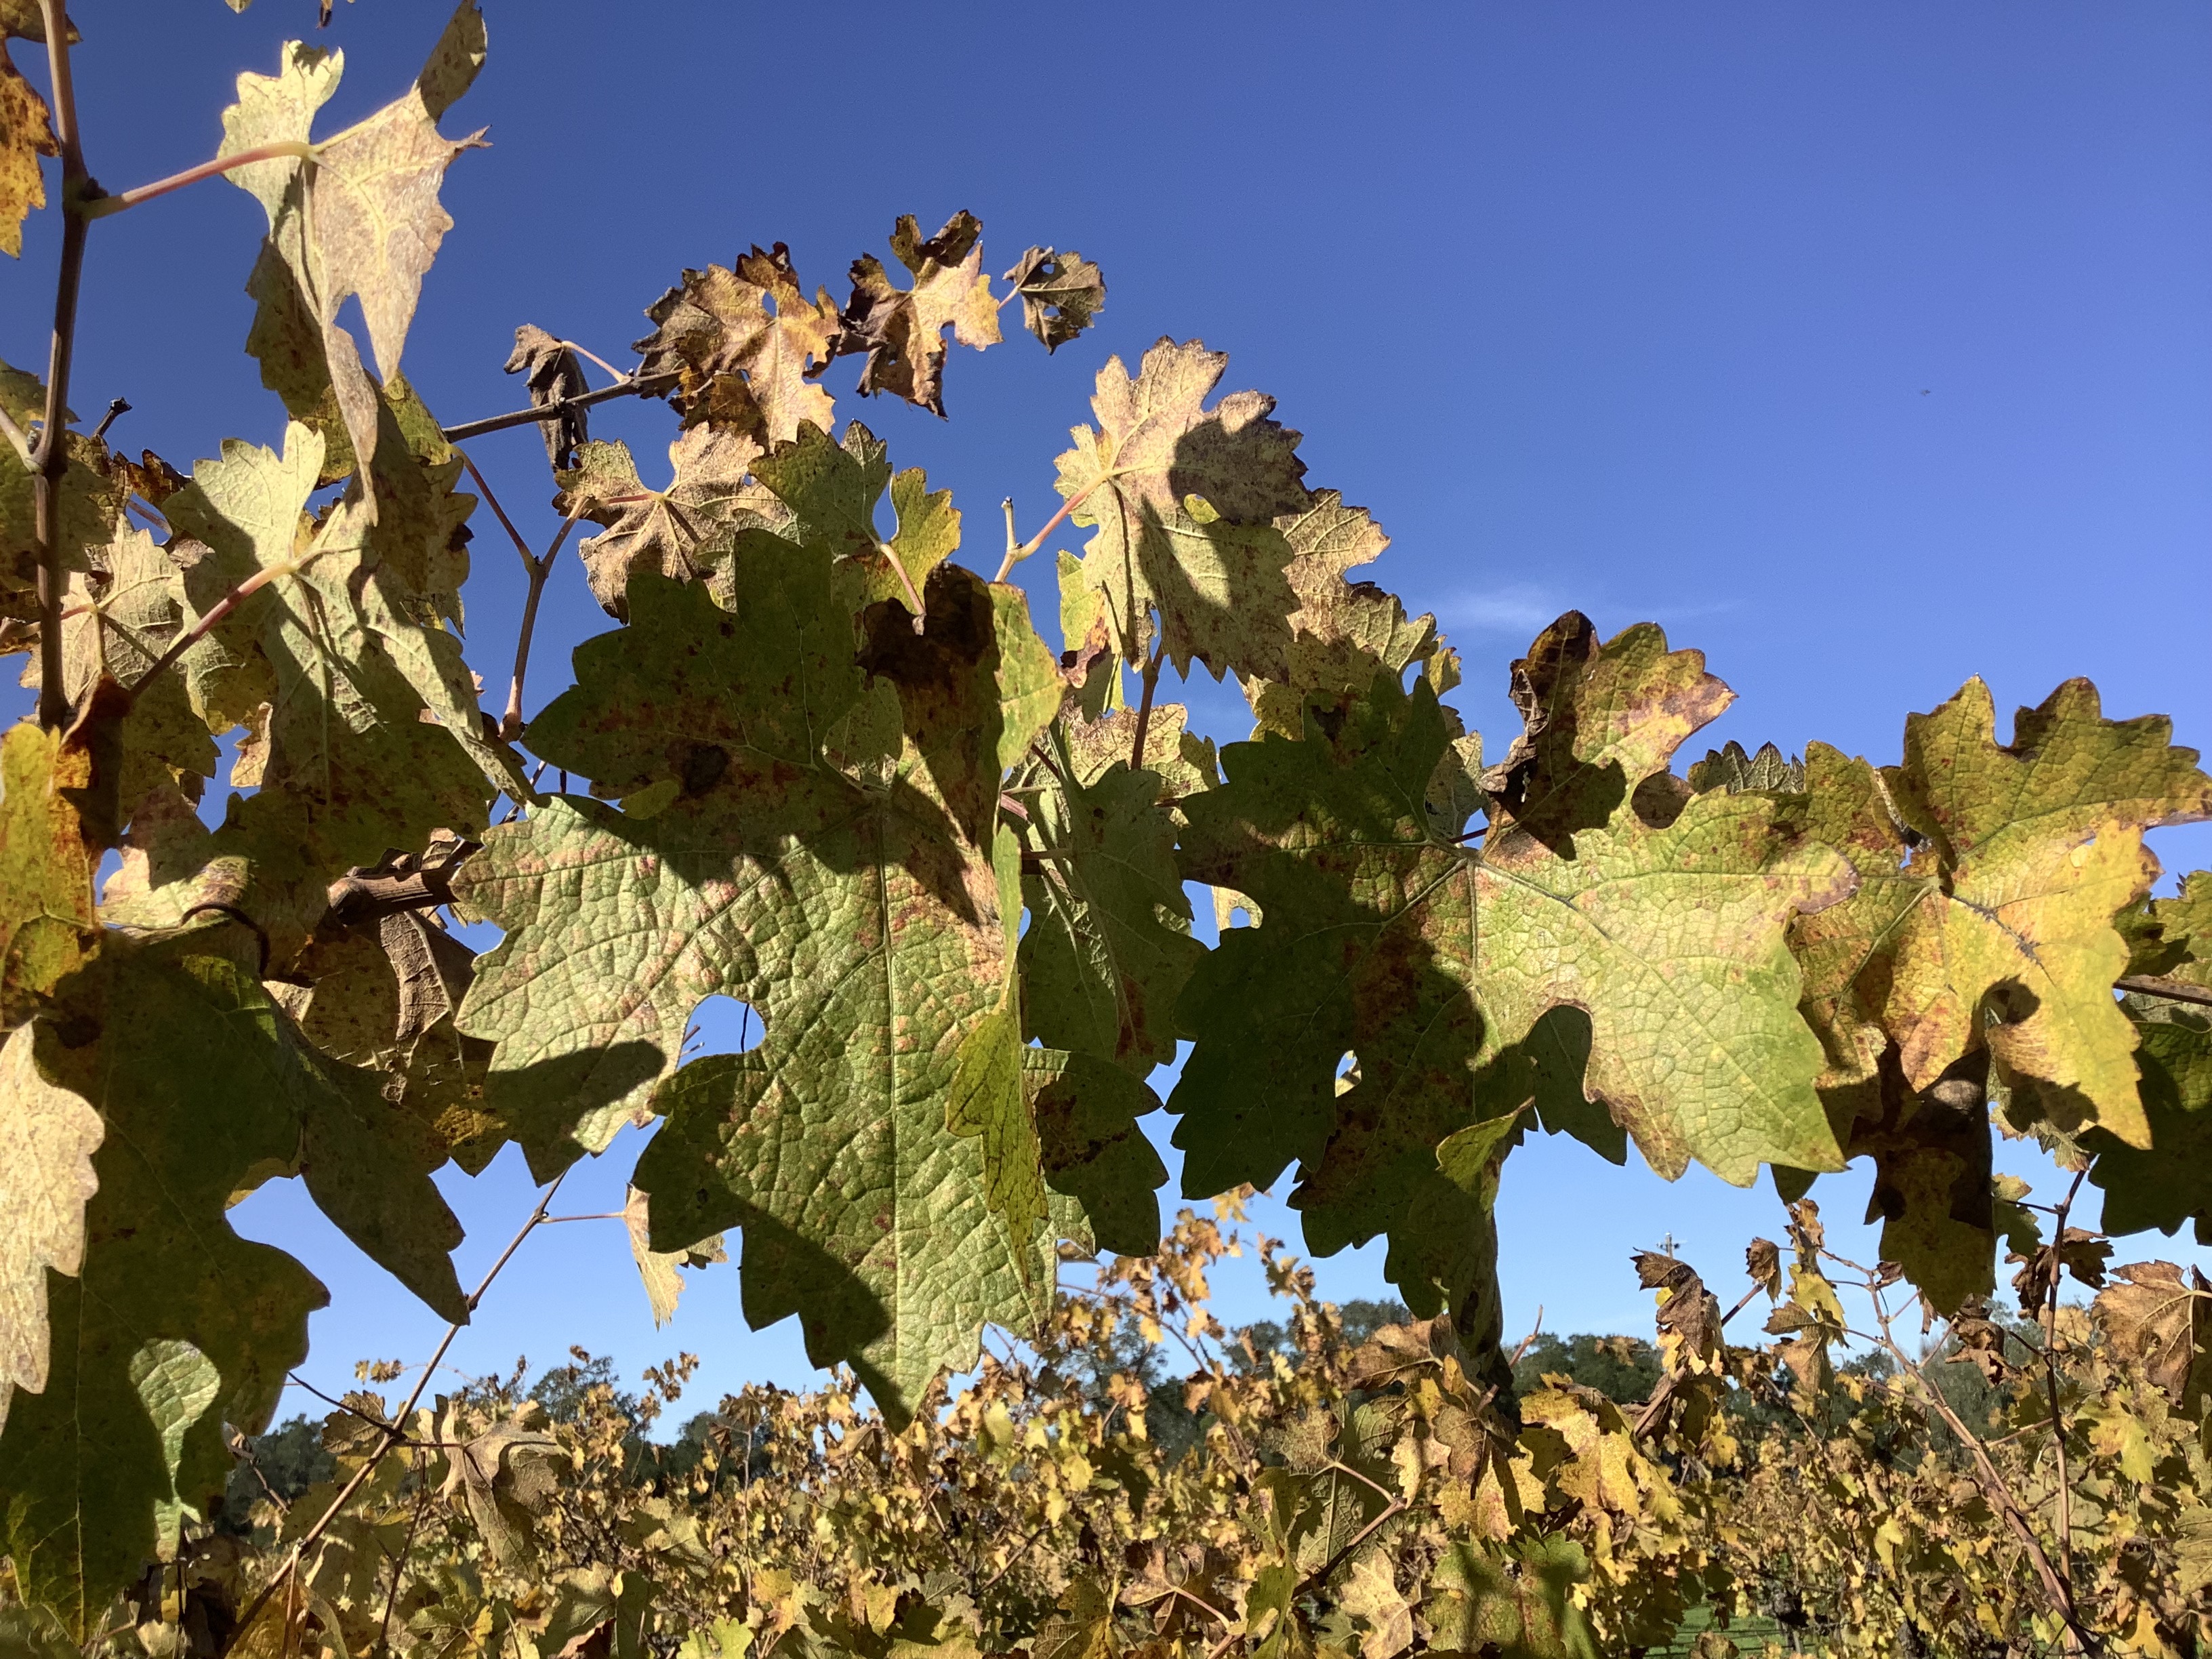
Label: Other Red